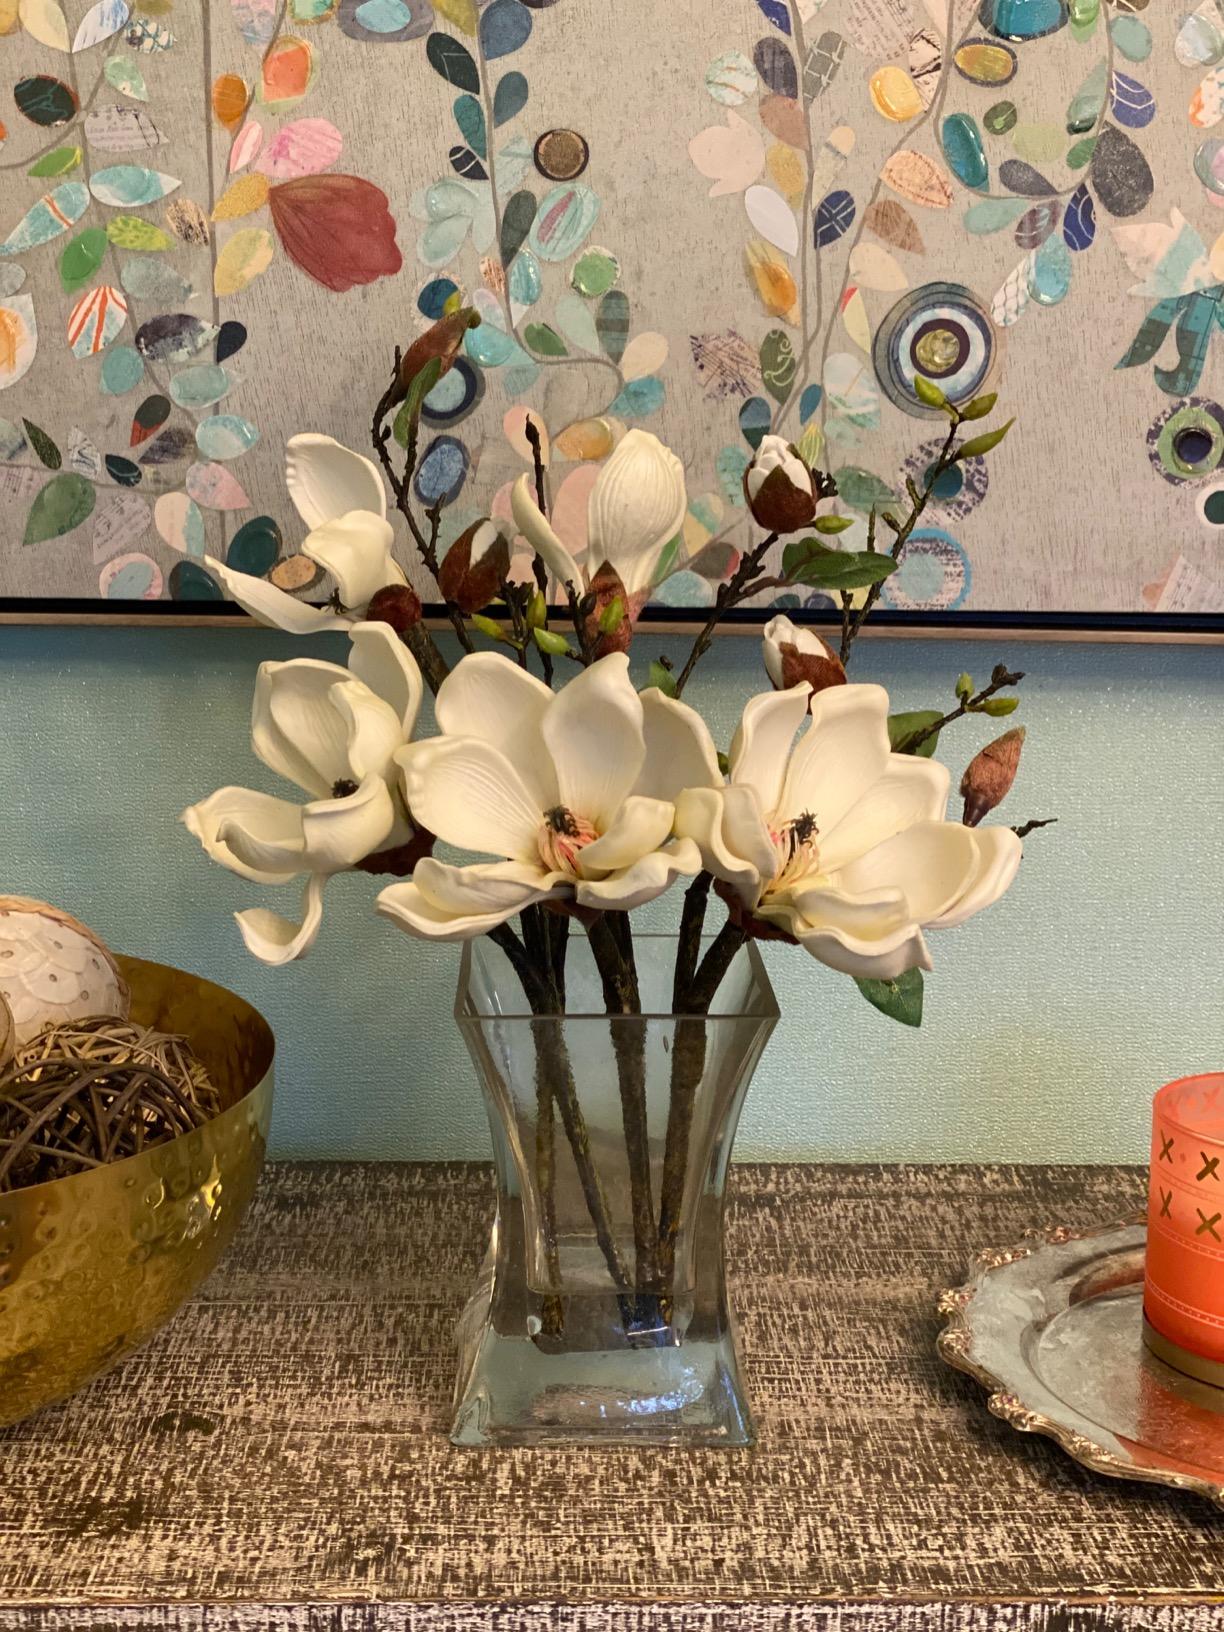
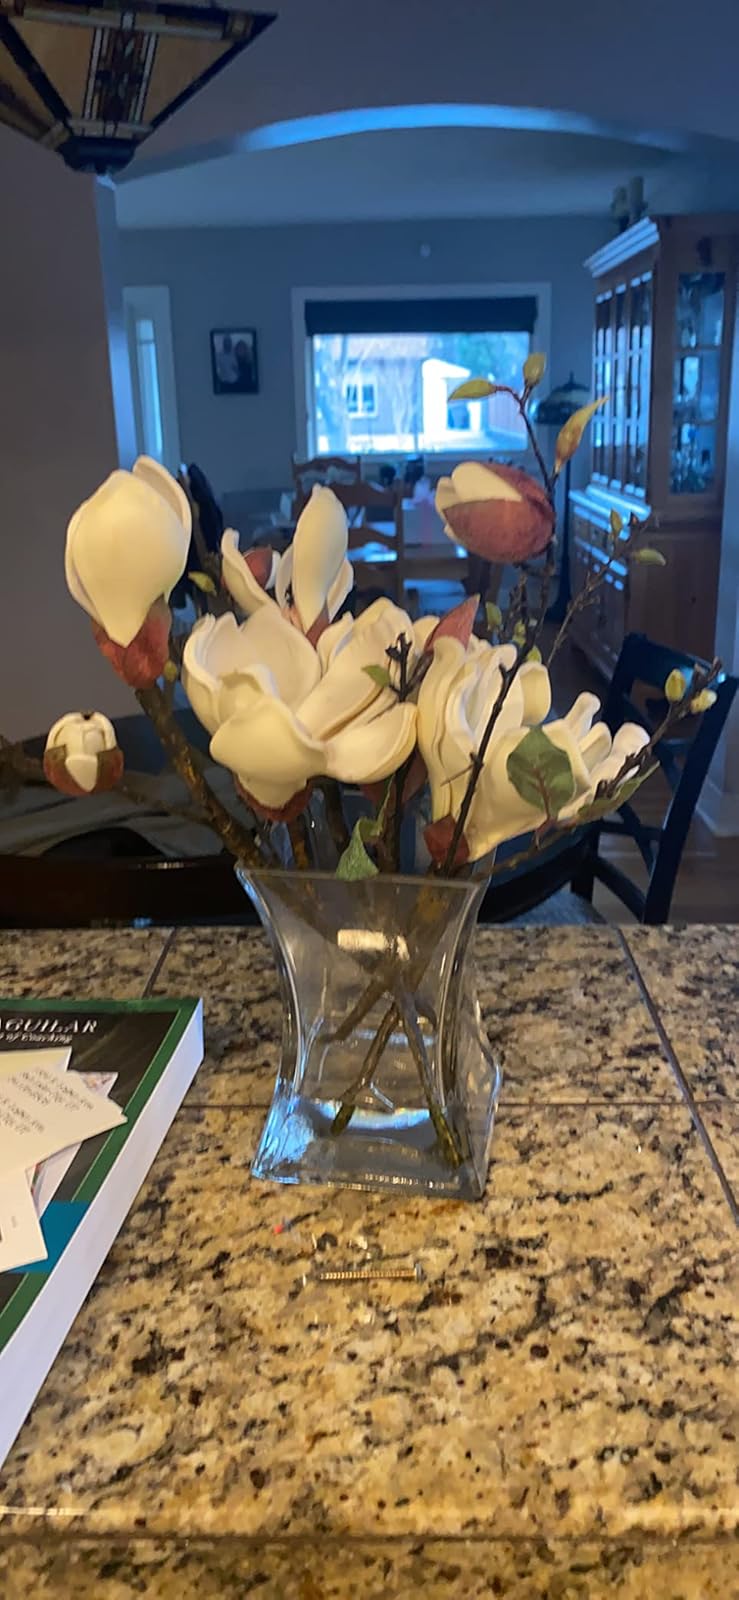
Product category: vase
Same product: yes